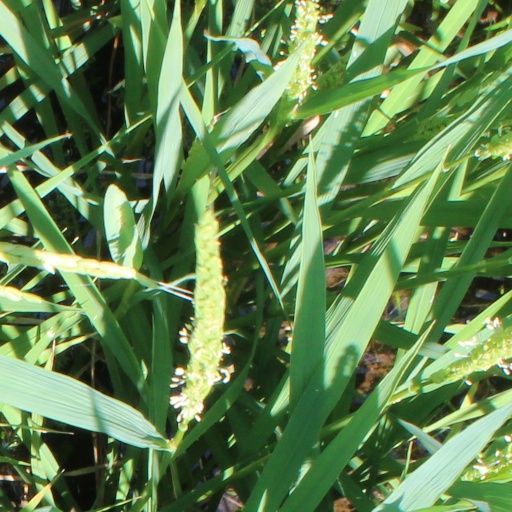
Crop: rice